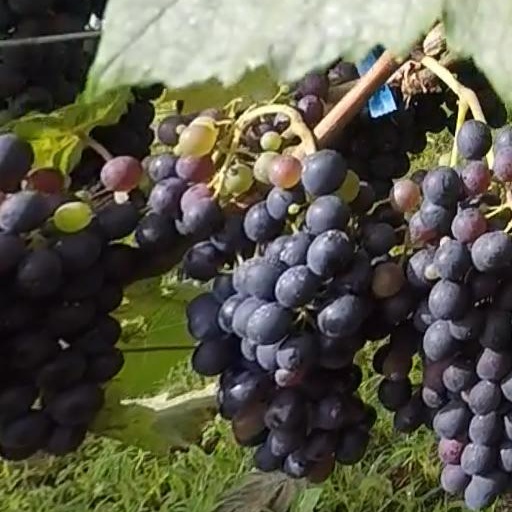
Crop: grape